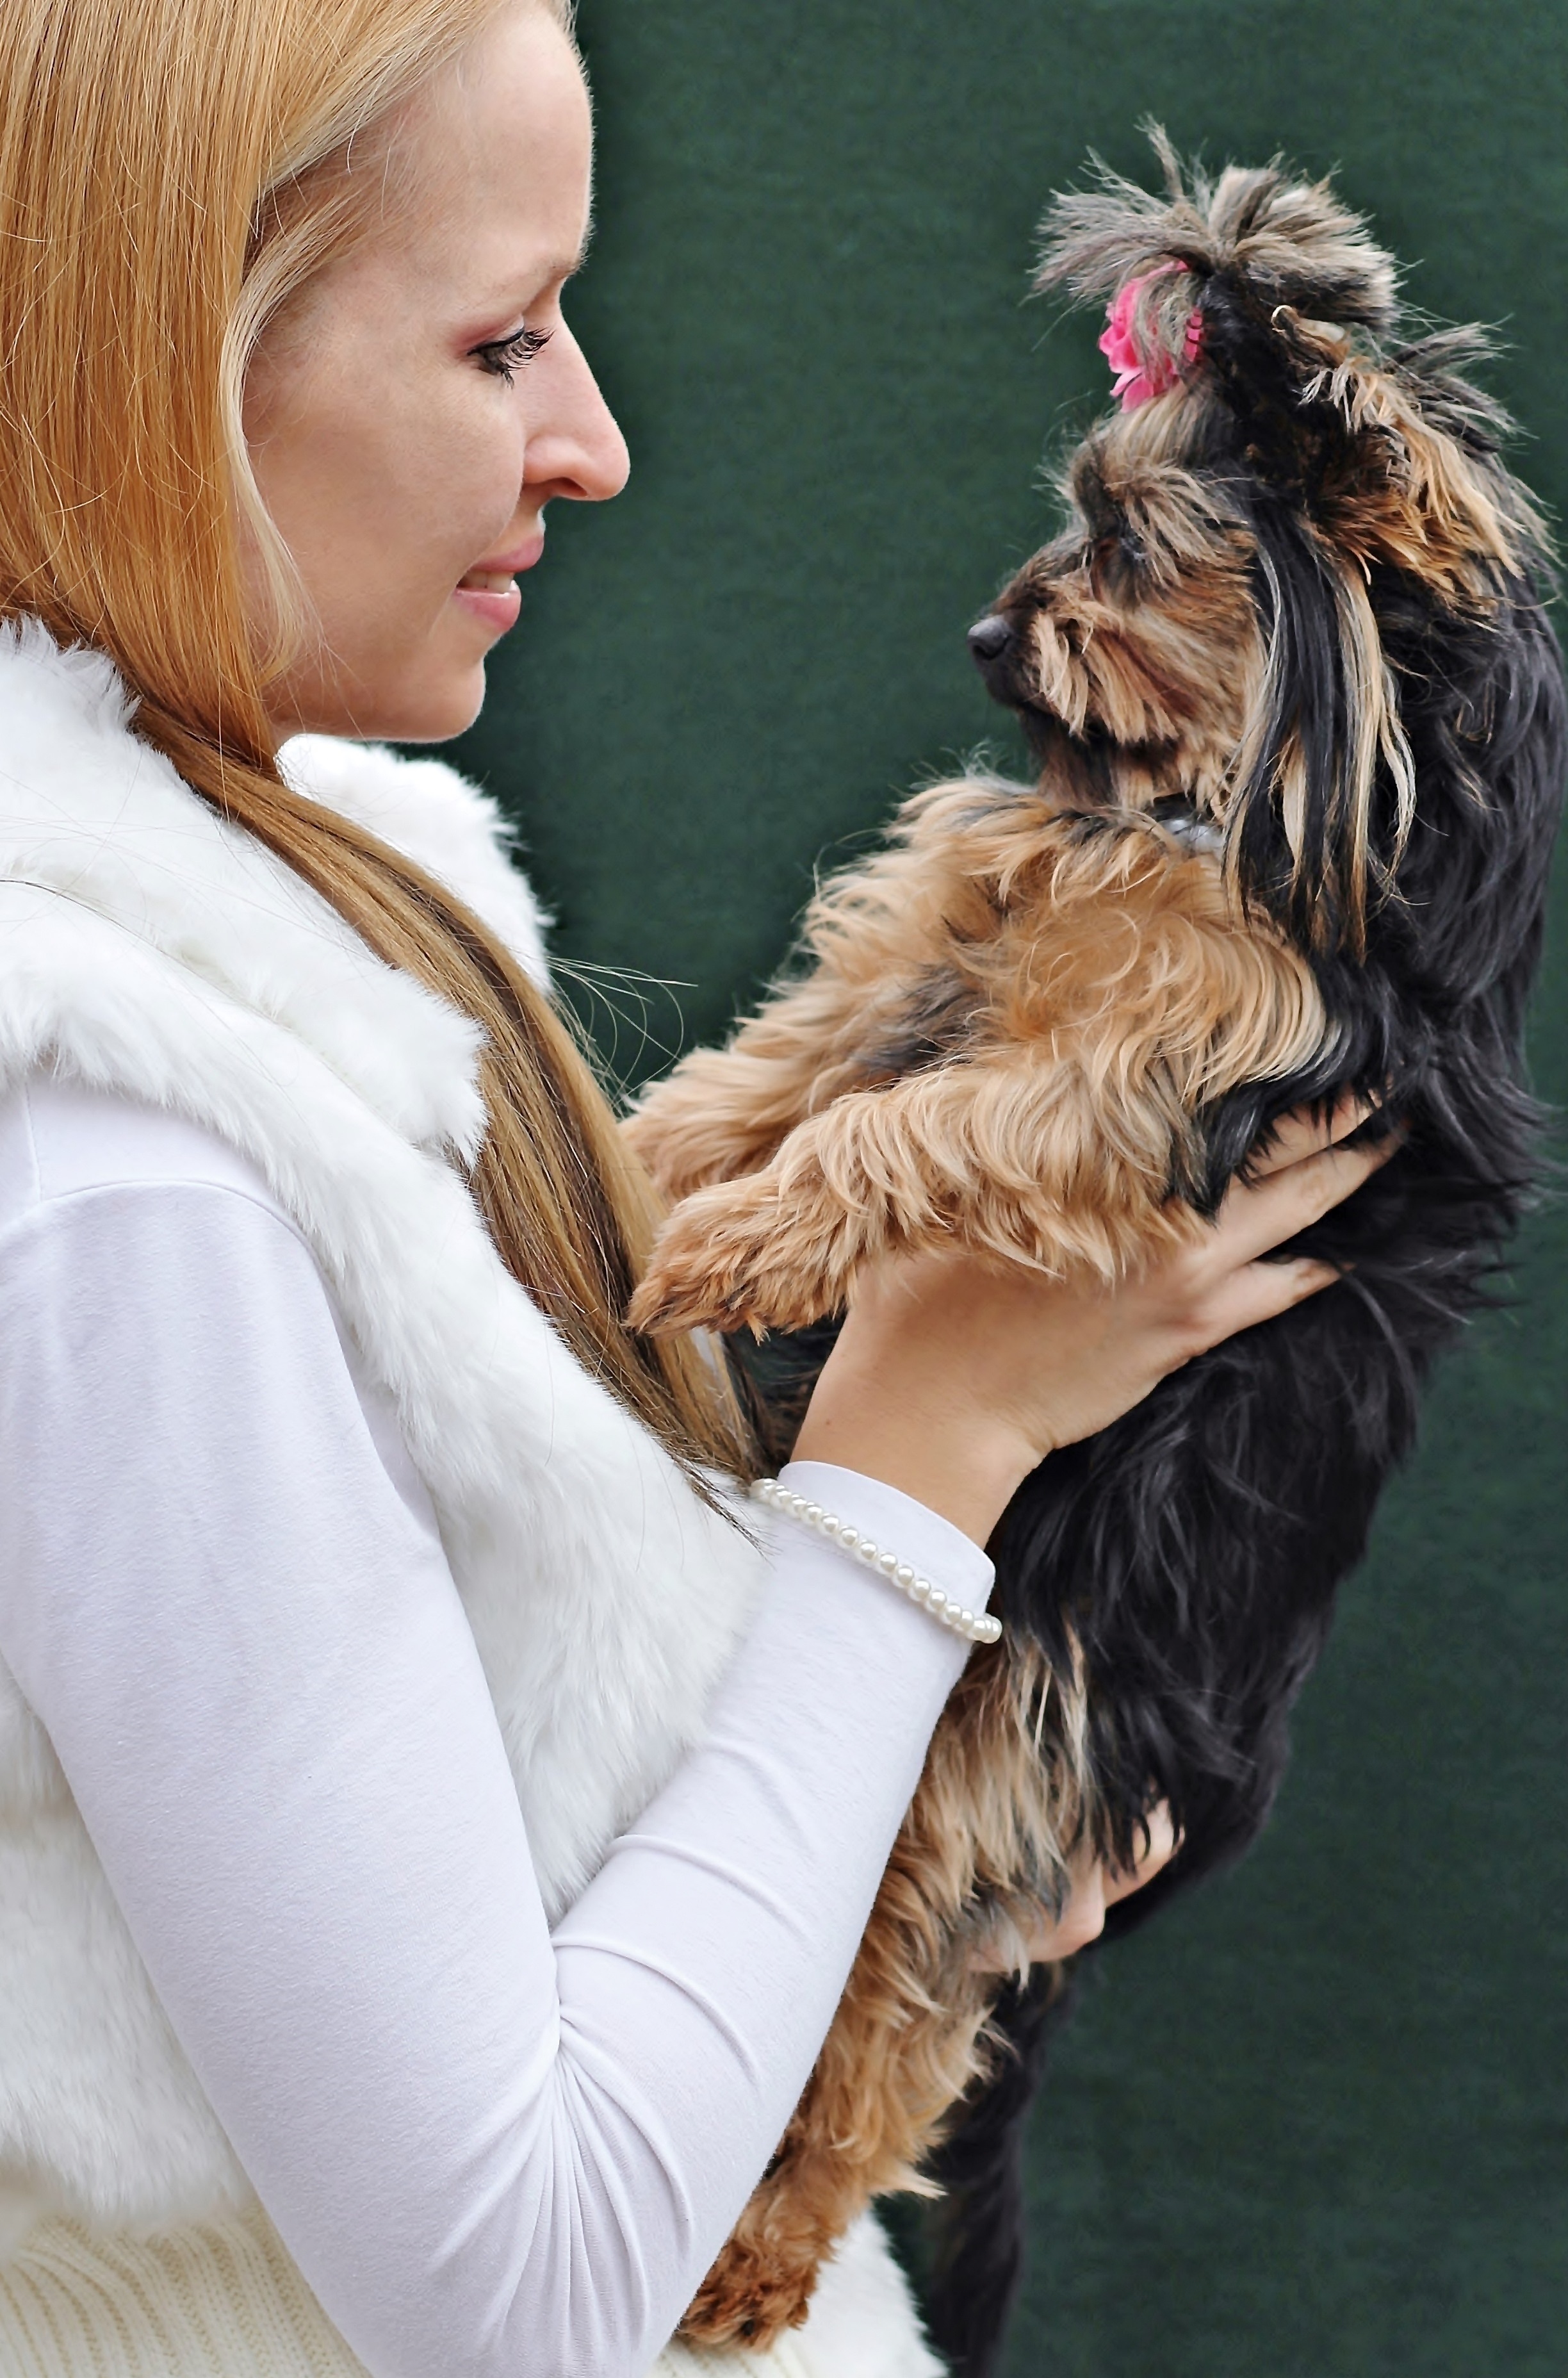
hair, love, fur, hairstyle, smile, hug, yorkie, interaction, photo shoot, blonde girl, dog like mammal